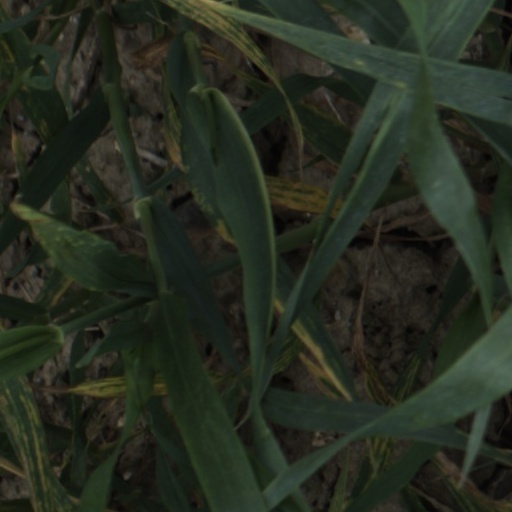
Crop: wheat